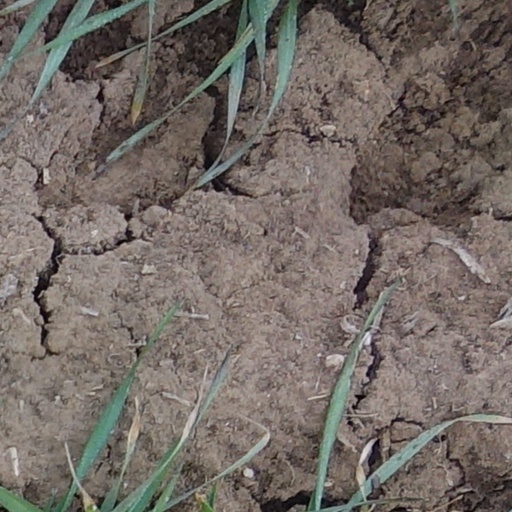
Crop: wheat